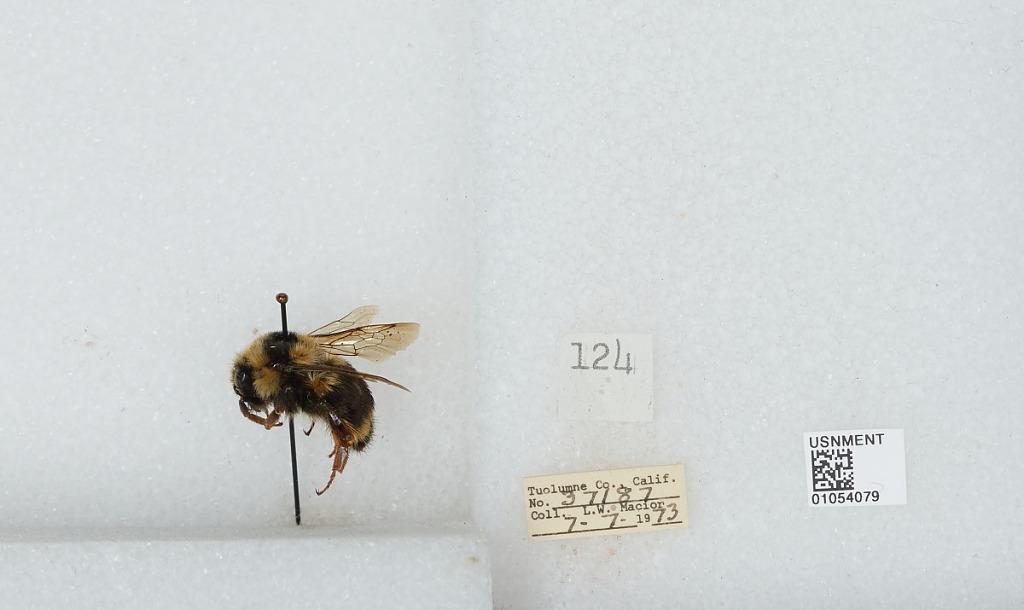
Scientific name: Bombus bifarius nearcticus
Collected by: L. Macior
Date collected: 1973-7-7
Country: United States
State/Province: California
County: Tuolumne
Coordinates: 38.02, -119.93